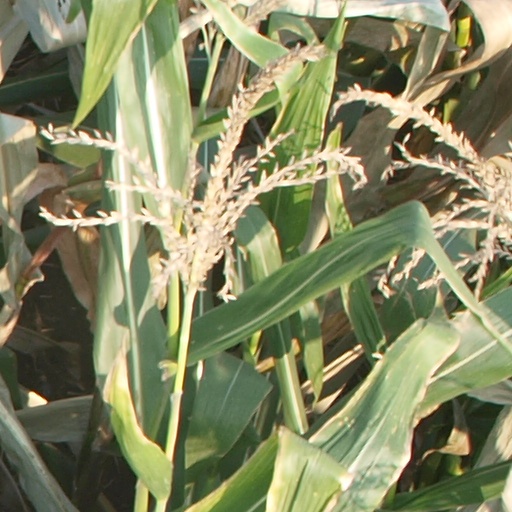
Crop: maize; corn